Cambyses II

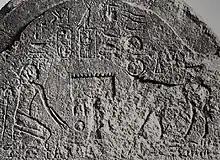
Cambyses (left, kneeling) as pharaoh while worshipping an Apis bull (524 BC)

Cambyses II was the second King of Kings of the Achaemenid Empire, reigning 530 to 522 BCE. He was the son of and successor to Cyrus the Great; his mother was Cassandane. His relatively brief reign was marked by his conquests in North Africa, notably Egypt, which he took by defeating pharaoh Psamtik III at the battle of Pelusium in 525 BC. After his victory in Egypt, he expanded the empire's holdings in Africa by taking Cyrenaica, the coastal region of eastern Libya. In the spring of 522 BC, Cambyses had to leave Egypt hastily to put down a revolt in Persia.